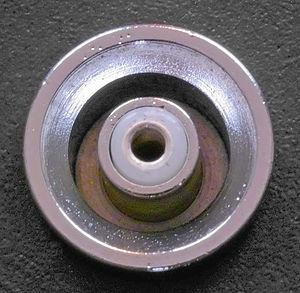
Un flash de studio est un flash électronique de forte puissance. Il est composé d'un générateur et d'une torche le plus souvent montée sur pied et, comme les autres sources d'éclairage artificiel, peut être utilisé avec un parapluie, une boîte à lumière, ou un modeleur de lumière. Il nécessite l'emploi d'un flashmètre pour déterminer le réglage de puissance approprié et l'ouverture de l'objectif.